Léon Couturier

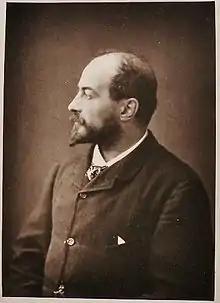
Photograph by Ferdinand Mulnier (1817-1891)

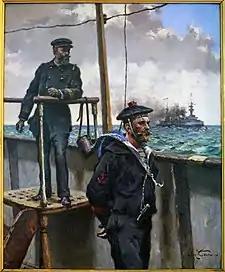
On the Bridge (date unknown)

Léon Antoine Lucien Couturier (29 December 1842 in Mâcon – 21 December 1935 in Neuilly-sur-Seine) was a French painter in the Naturalistic style, who specialized in maritime and military subjects.